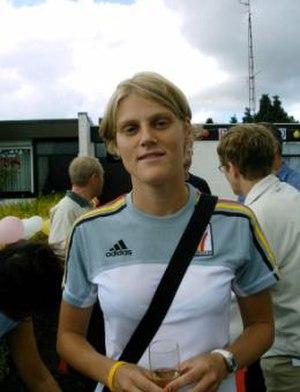
Lien Huyghebaert est une athlète belge spécialiste du 100 mètres.